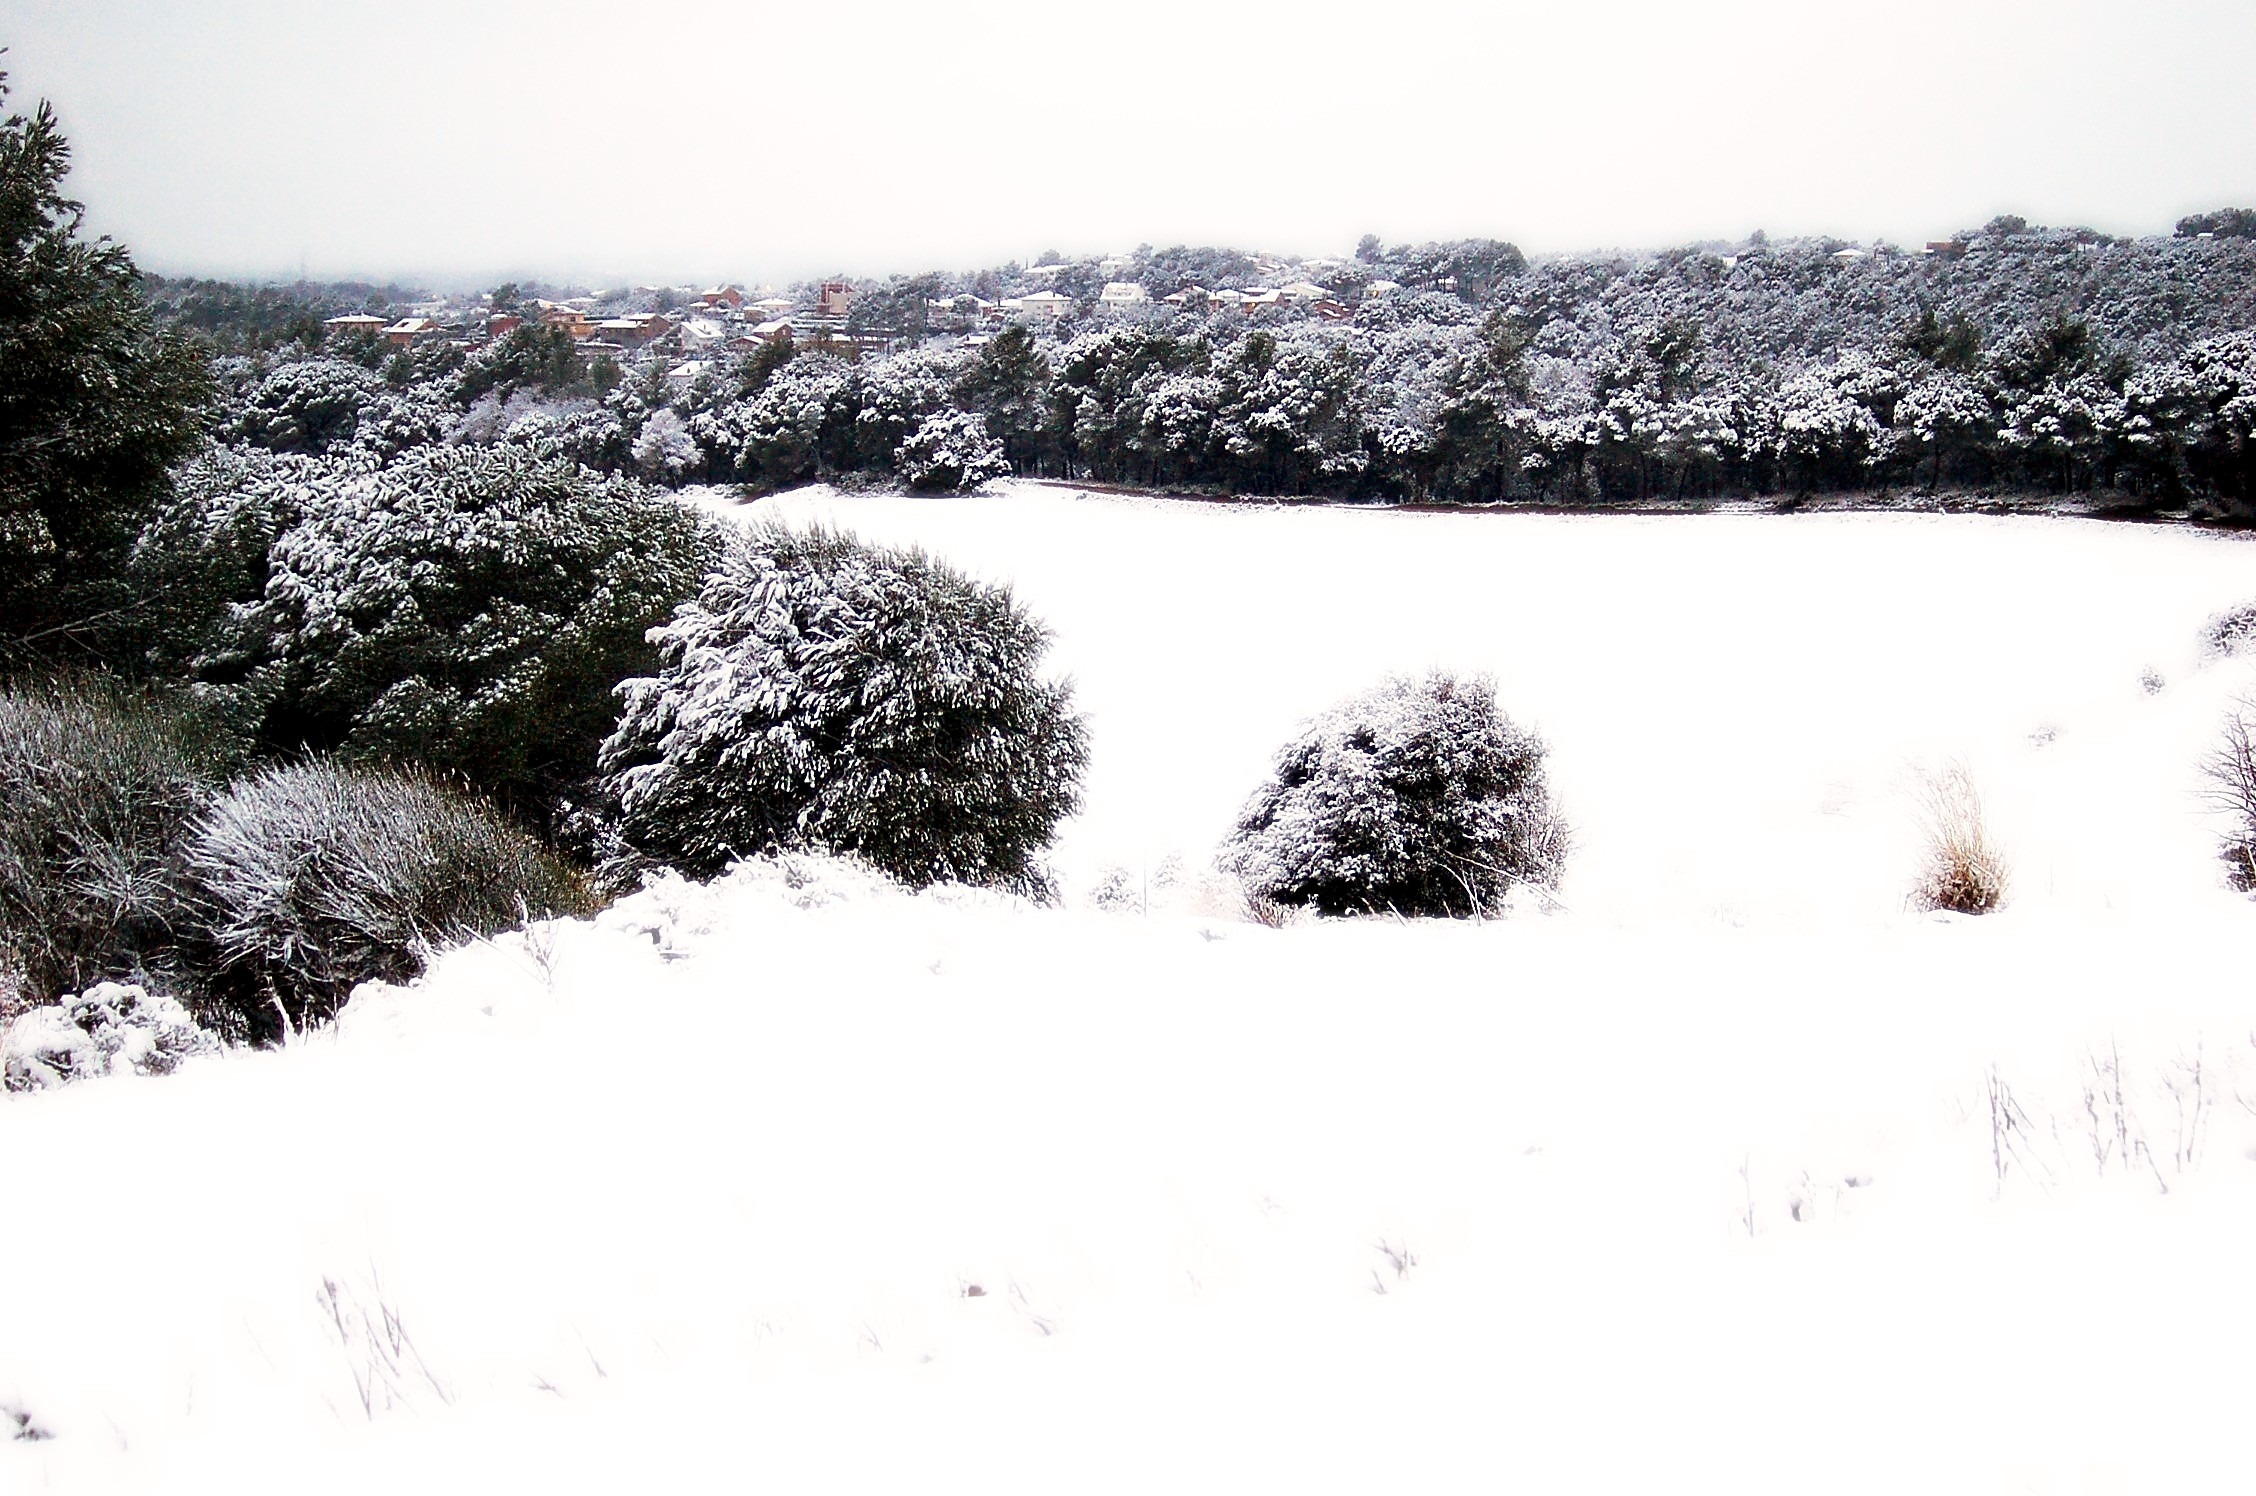
landscape, tree, nature, branch, snow, cold, winter, white, frost, atmosphere, weather, peace, season, nevada, freezing, snowy landscape, geological phenomenon